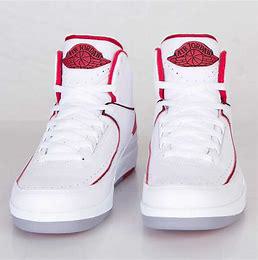
Brand: Jordan
Model: 2 Retro